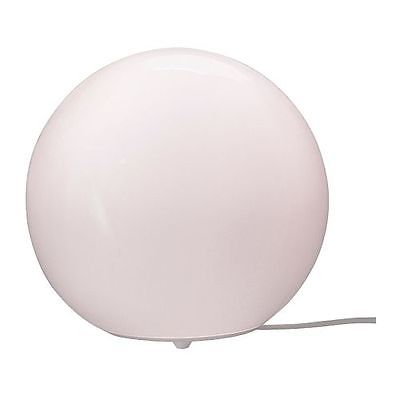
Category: lamp